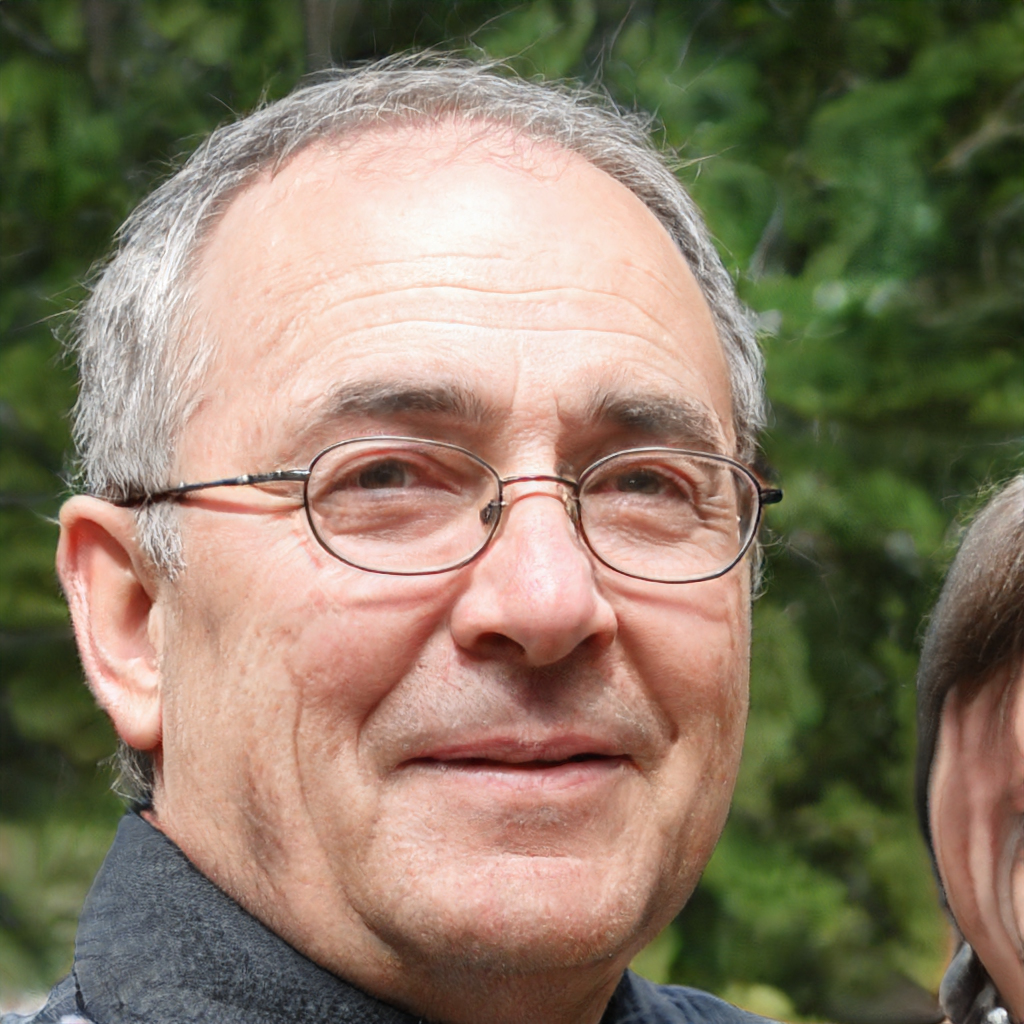
Gender: Male